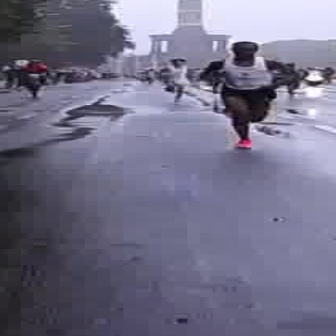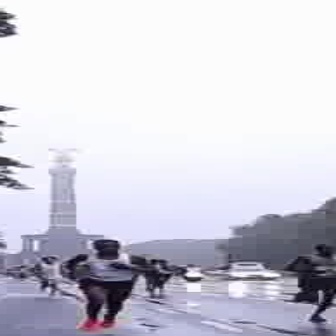
  Please identify the target specified by the bounding box [194,40,299,146] in the first image and locate it in the second image. Return the coordinates in [x_min,y_min,x_max,y_max] format.
Answer: [64,238,156,329]